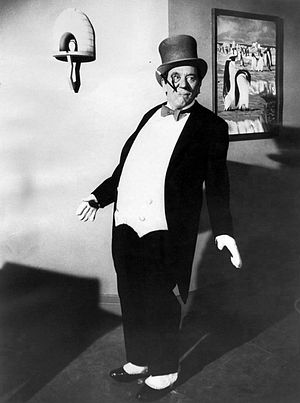
Pingvinen
Pingvinen er en fiktiv superskurk, der optræder i tegneserier udgivet af DC Comics, hovedsageligt i forbindelse med superhelten Batman. Karakteren blev skabt af Bob Kane og Bill Finger, og han optrådte første gang i Detective Comics #58. Pingvinen er en af Batmans varige fjender, og han tilhøre en grupper af hans modstandere som kaldes rogues gallery.